Domee Shi

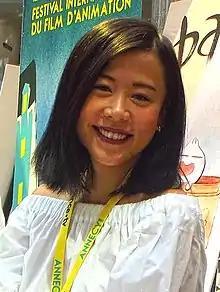
Shi in 2018

Domee Shi (born 8 September 1989) is a Canadian animator, film director and screenwriter. She has directed the short film "Bao" (2018) and the feature films "Turning Red" (2022) and "Elio" (2025), becoming the first woman to direct a short film and then the first woman with sole director's credit on a feature film for Pixar.